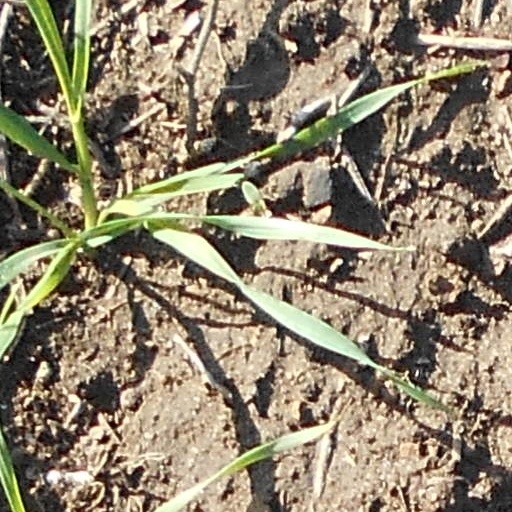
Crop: wheat